Daratumumab

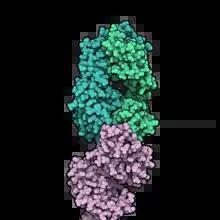
Fab fragment of daratumumab (teal/green) binding CD38 (pale pink). From PDB entry

Daratumumab, sold under the brand name Darzalex among others, is an anti-cancer monoclonal antibody medication. It binds to CD38, which is overexpressed in multiple myeloma cells. Daratumumab was originally developed by Genmab, but it is now being jointly developed by Genmab along with the Johnson & Johnson subsidiary Janssen Biotech, which acquired worldwide commercialization rights to the drug from Genmab.